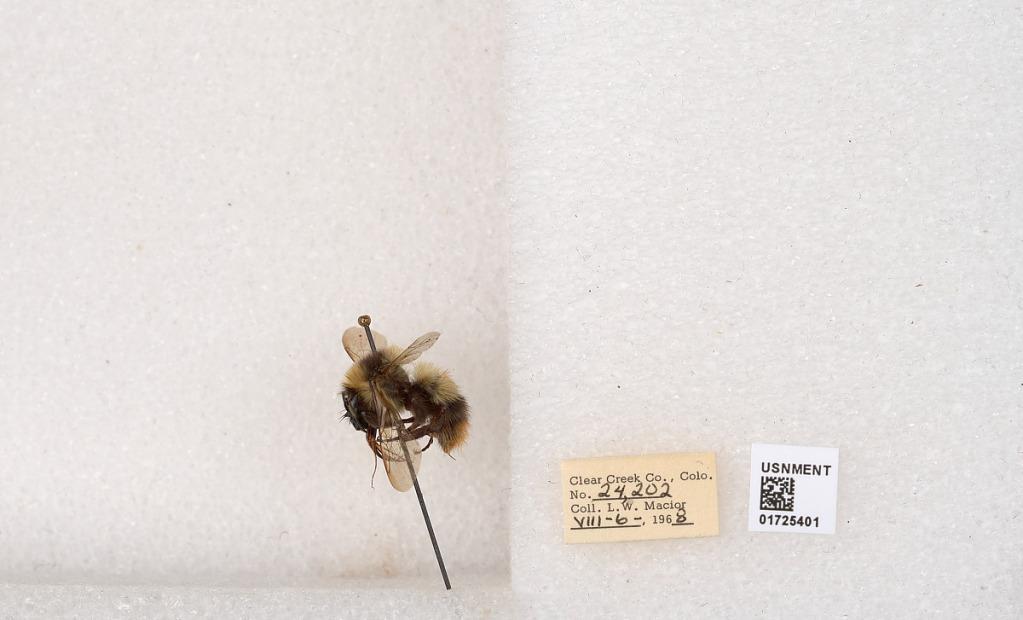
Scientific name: Bombus kirbyellus
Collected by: L. Macior
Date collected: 1968-8-6
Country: United States
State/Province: Colorado
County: Clear Creek
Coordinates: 39.6891, -105.644